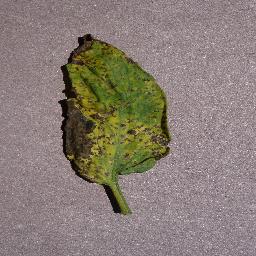
Label: Tomato___Septoria_leaf_spot